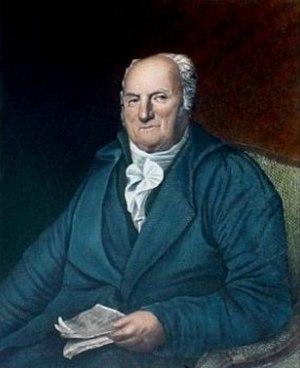
Elias Boudinot était membre du Congrès continental, puis du Congrès de la Confédération en tant que délégué du New Jersey. Il en a assuré la présidence en 1782 et 1783. Il fut nommé par le président George Washington au poste de directeur de la Monnaie des États-Unis de 1795 à 1805.
La pièce de 1 dollar américain Draped Bust est une pièce de monnaie en dollars américains frappée de 1795 à 1803, et reproduite, datée de 1804, dans les années 1850. Le dessin succède au dollar Flowing Hair, dont la frappe débute en 1794 et qui est le premier dollar en argent frappé par la Monnaie des États-Unis. Le créateur est inconnu, bien que la distinction soit généralement attribuée à l'artiste Gilbert Stuart. Le modèle est également inconnu, bien qu'Ann Willing Bingham soit suggérée.